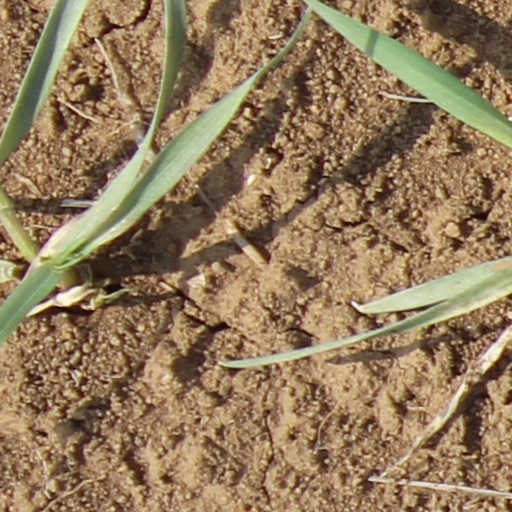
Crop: wheat